Featherston prisoner of war camp

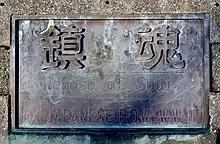
Memorial plaque at Featherston WWII POW camp

The camp's most infamous event was on 25 February 1943 during a sit-in of about 240 prisoners in No. 2 compound, who refused to work. Then followed two hours of negotiations to get the men to work. The exact sequence of events is disputed, but one of the Japanese officers was forcibly removed and the adjutant threatened the remaining one with his revolver, and fired a shot near him and then fired another warning shot which hit and wounded Japanese Sub-Lieutenant Adachi. This led to the prisoners throwing stones and then reportedly rushing the guards, who opened fire with rifles, sub-machine guns and pistols. A burst of fire of 15–30 seconds (accounts differ) killed 31 prisoners with a further 17 dying of wounds at hospital (totaling 48 killed) with 74 wounded. On the New Zealand side, a ricochet from a burst of the gunfire killed Private Walter Pelvin, and several other soldiers were injured by rocks. At Greytown Hospital a special ward was set up to look after the injured prisoners. The windows were blacked out and all staff dealing with the prisoners were replaced afterwards to prevent the incident from leaking out to the public.